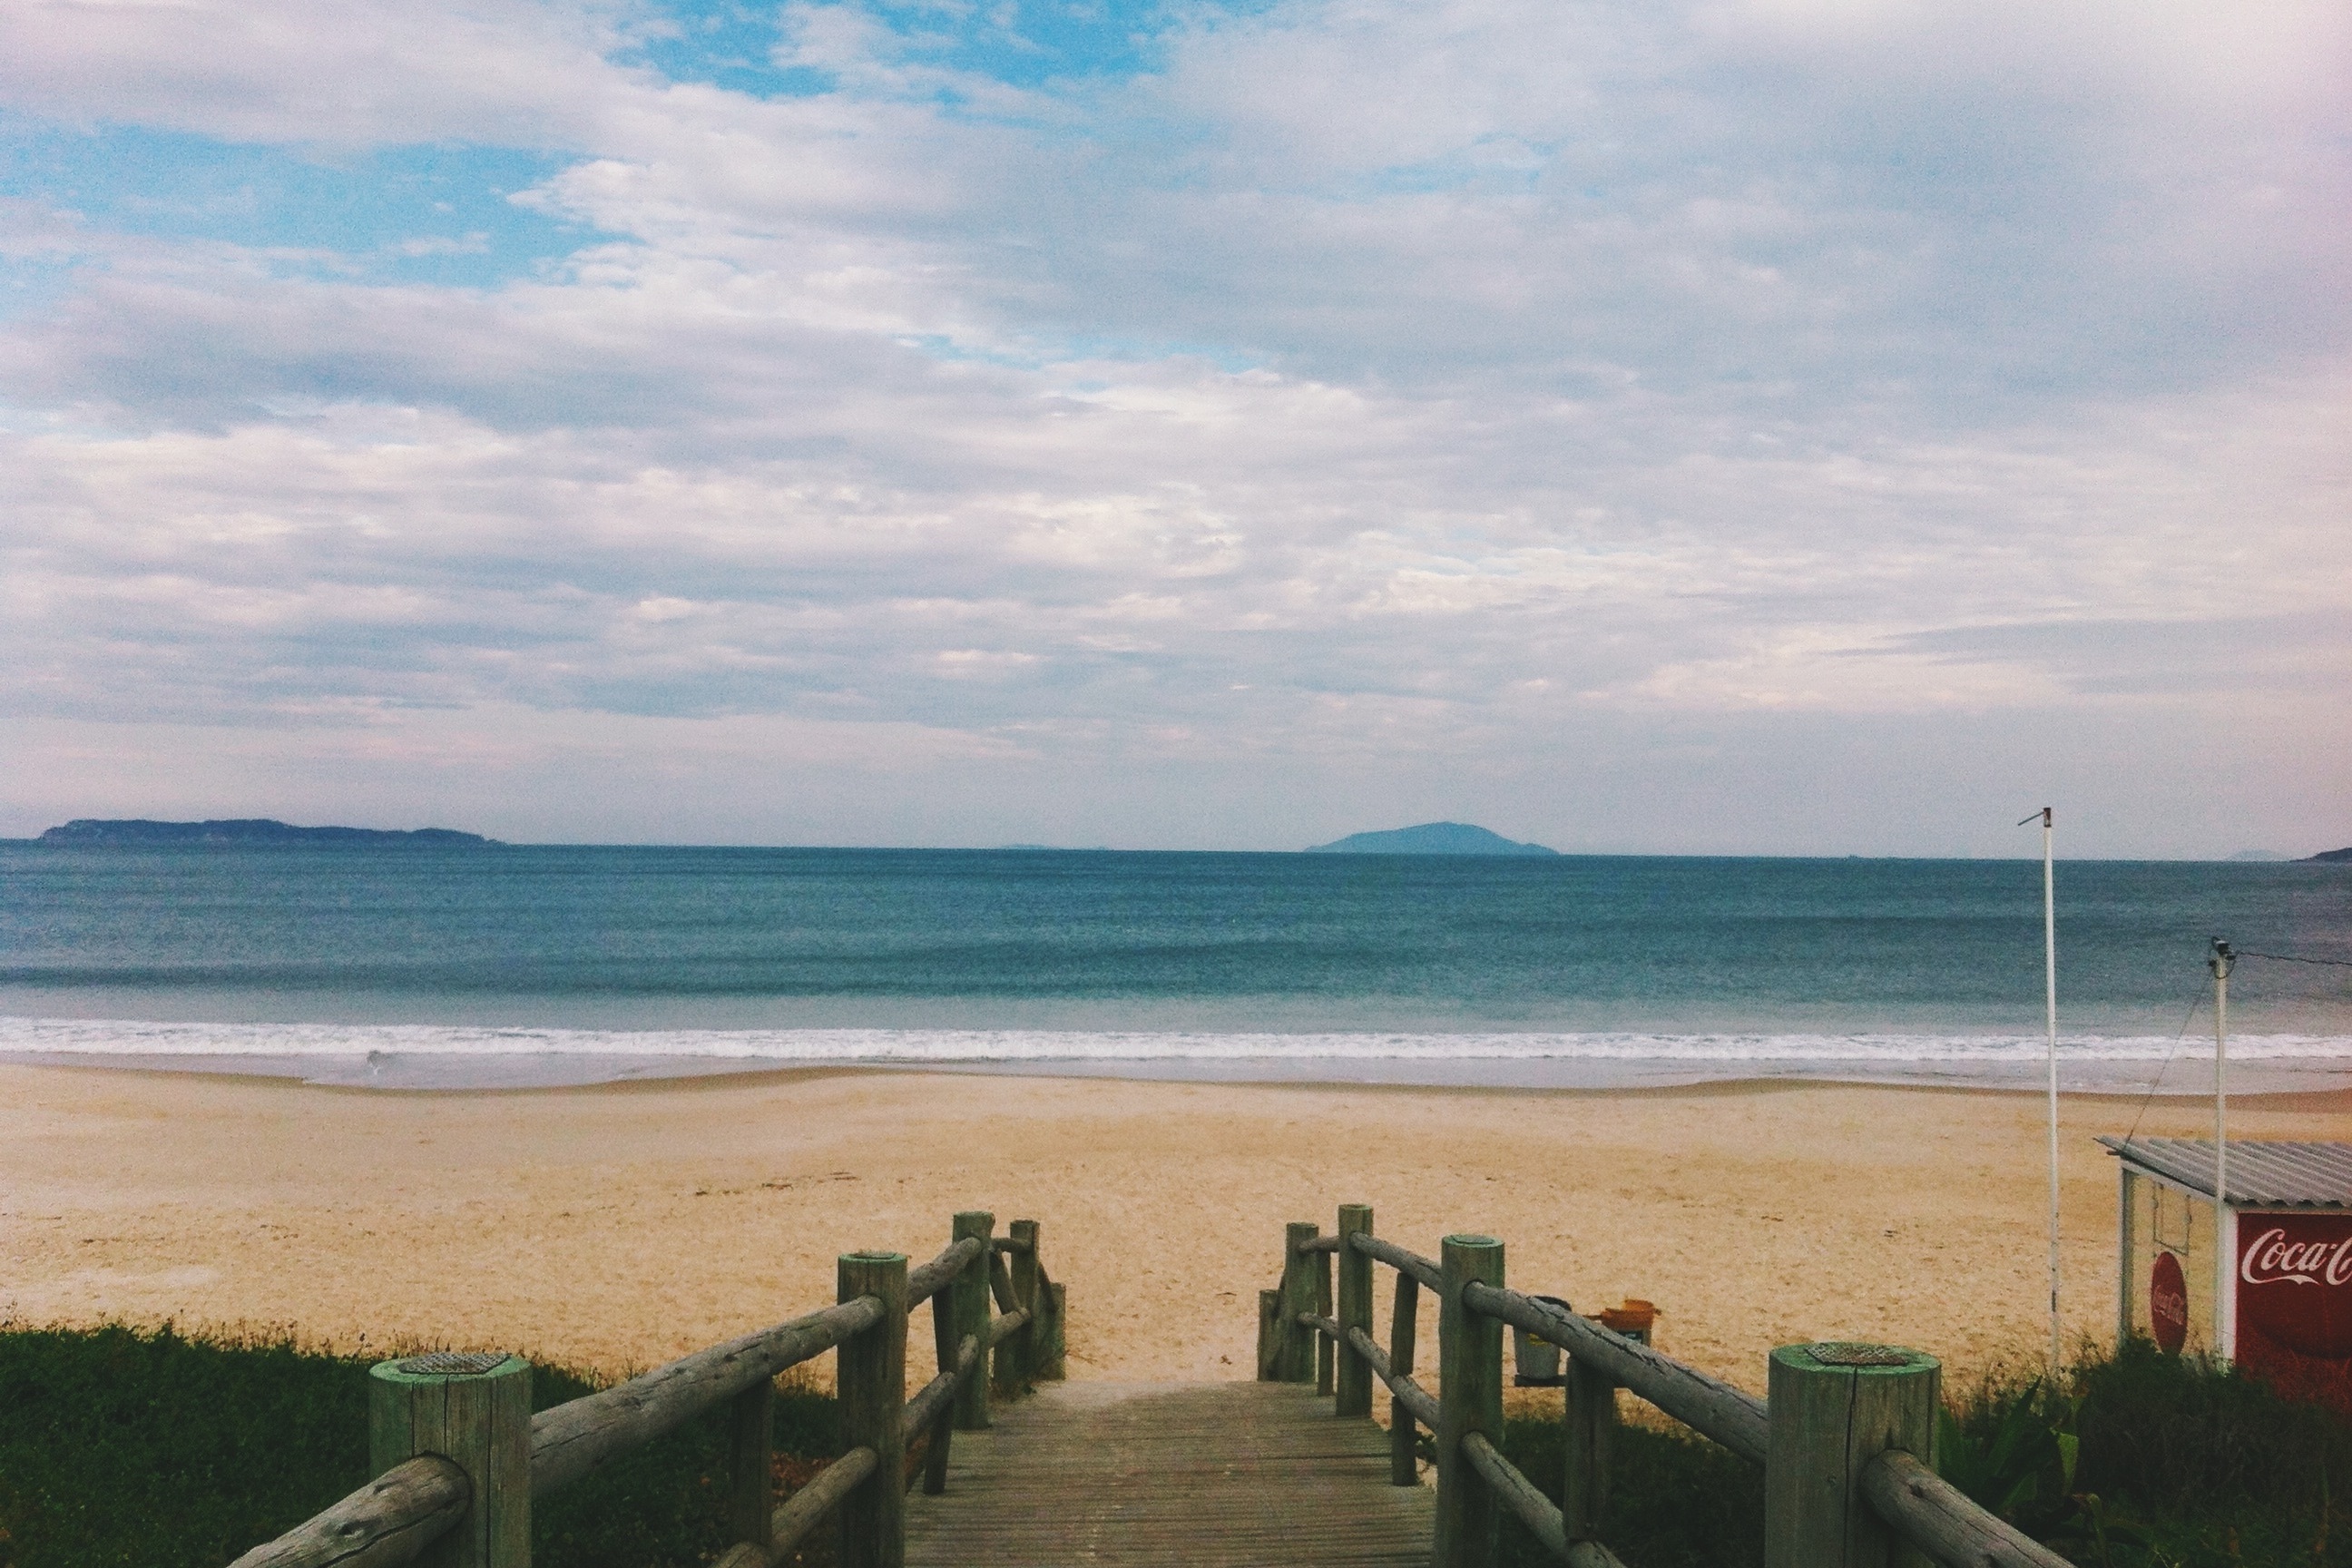
beach, sea, coast, water, sand, ocean, horizon, sky, shore, wave, vacation, bay, body of water, cape